Ray Mabus

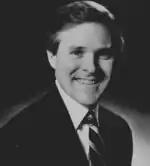
Mabus as governor.

Mabus began planning a gubernatorial bid in 1985 and formally declared his candidacy four days after Operation Pretense was revealed to the public in 1987. Incumbent William Allain did not seek reelection. In the Democratic primary he faced seven other candidates, including former governor Bill Waller, Attorney General Ed Pittman, Maurice Dantin, John Arthur Eaves, and Mike Sturvidant. Mabus had an advantage in being from northeast Mississippi, which usually heavily participated in Democratic primaries. He also enjoyed the good faith of many journalists for cracking down on corruption. Some warned that county supervisors would organize against him as retaliation for his work as auditor, but these fears proved unfounded. Mabus led in the August 4 primary with 37 percent of the vote, while Sturvidant—who spent heavily on his campaign—placed second with 16 percent. A runoff was held on August 25 in which Mabus took 65 percent of the vote, the largest-ever margin of victory in a runoff in the state's history.